Motocross Mania 3

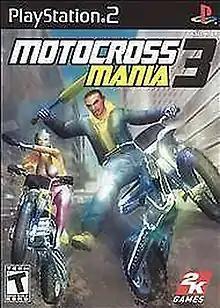
North American PS2 box art

Motocross Mania 3 is a motocross racing video game developed by British company Deibus Studios and was released in April 2005 for the PlayStation 2 and Xbox. The game was the third in the "Motocross Mania" series, and the first to be released for sixth-generation consoles. The Xbox version has Xbox Live, and top scores on a particular track are automatically posted. While Xbox Live for original Xbox games was shut down in 2010, "Motocross Mania 3" is supported online on Insignia, the replacement Xbox Live servers.